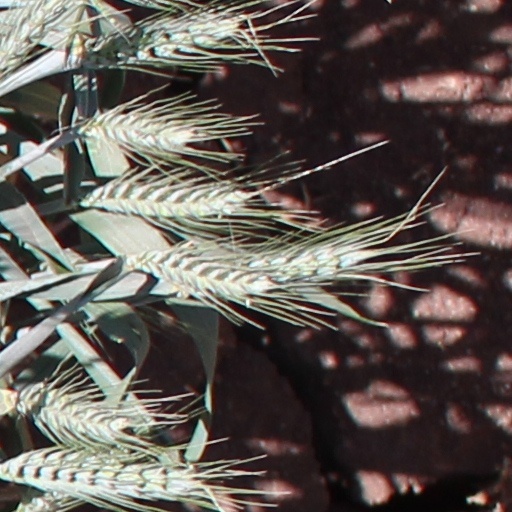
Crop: wheat